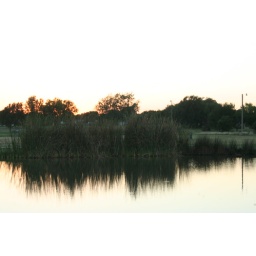
Sunset. The The sky and the water both have different colors showing. I also like the reflection of the grass by the pond.